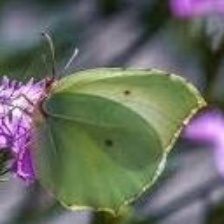
Species: CLEOPATRA
Butterfly family (ImageNet category): sulphur_butterfly